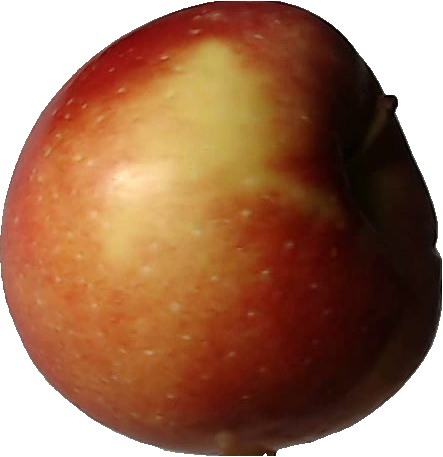
Label: apple_braeburn_1